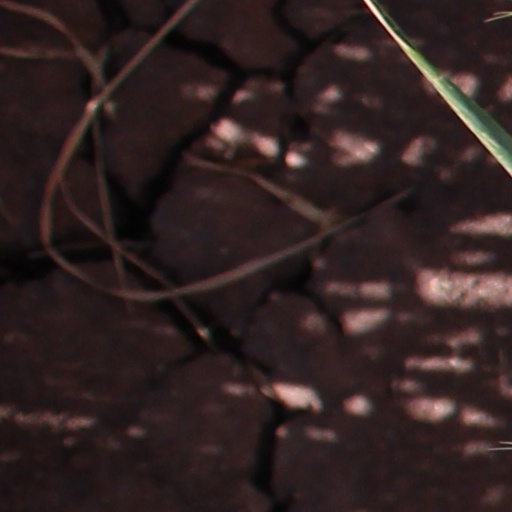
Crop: wheat